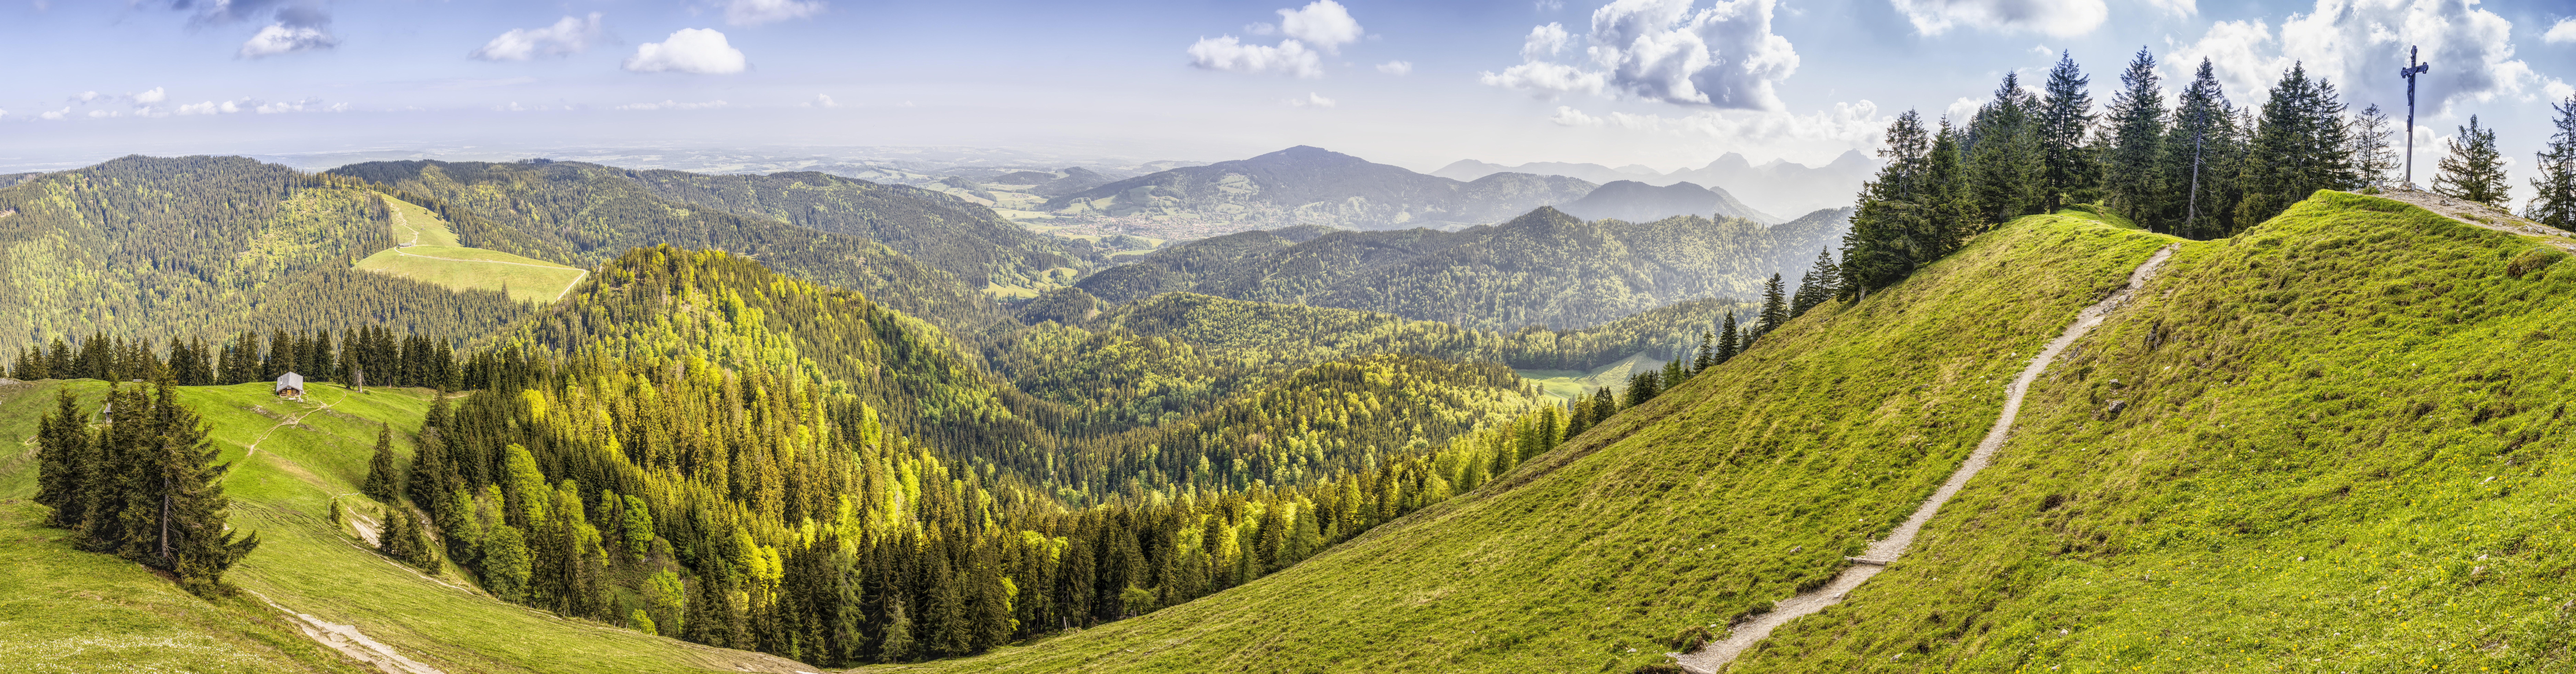
mountainous landforms, nature, wilderness, mountain range, mount scenery, mountain, nature reserve, vegetation, hill station, highland, mountain pass, grassland, alps, national park, tree, valley, ridge, grass, biome, hill, sky, spruce fir forest, meadow, forest, temperate coniferous forest, pasture, landscape, tropical and subtropical coniferous forests, panorama, massif, escarpment, national trust for places of historic interest or natural beauty, elevation